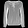
Label: Shirt